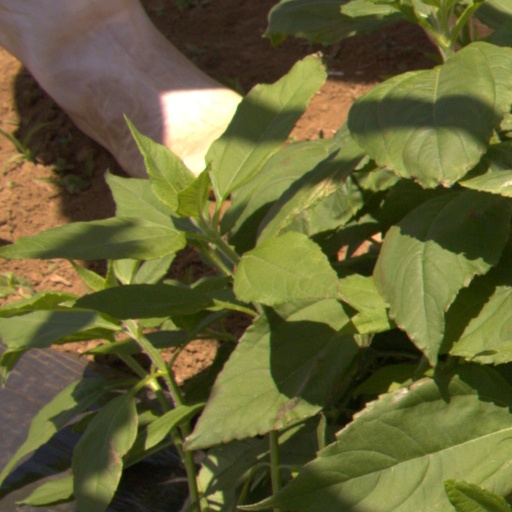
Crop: Jerusalem artichoke